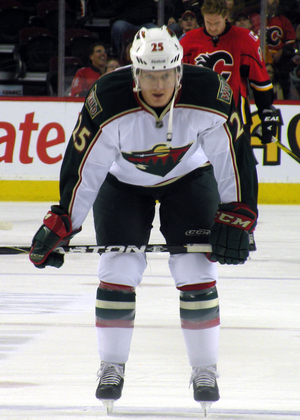
Nick Johnson est un joueur professionnel canadien de hockey sur glace qui évolue au poste d'ailier droit.